The Man Who Smiles

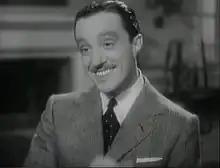
De Sica in a film scene

The Man Who Smiles (Italian: L'uomo che sorride) is a 1936 Italian "white-telephones" comedy film about an Oedipus Complex, directed by Mario Mattoli. The film stars Vittorio De Sica, Umberto Melnati, Enrico Viarisio, Assia Noris and Paola Borboni. It is based on a play by Aldo De Benedetti.It was shot at the Tirrenia Studios.